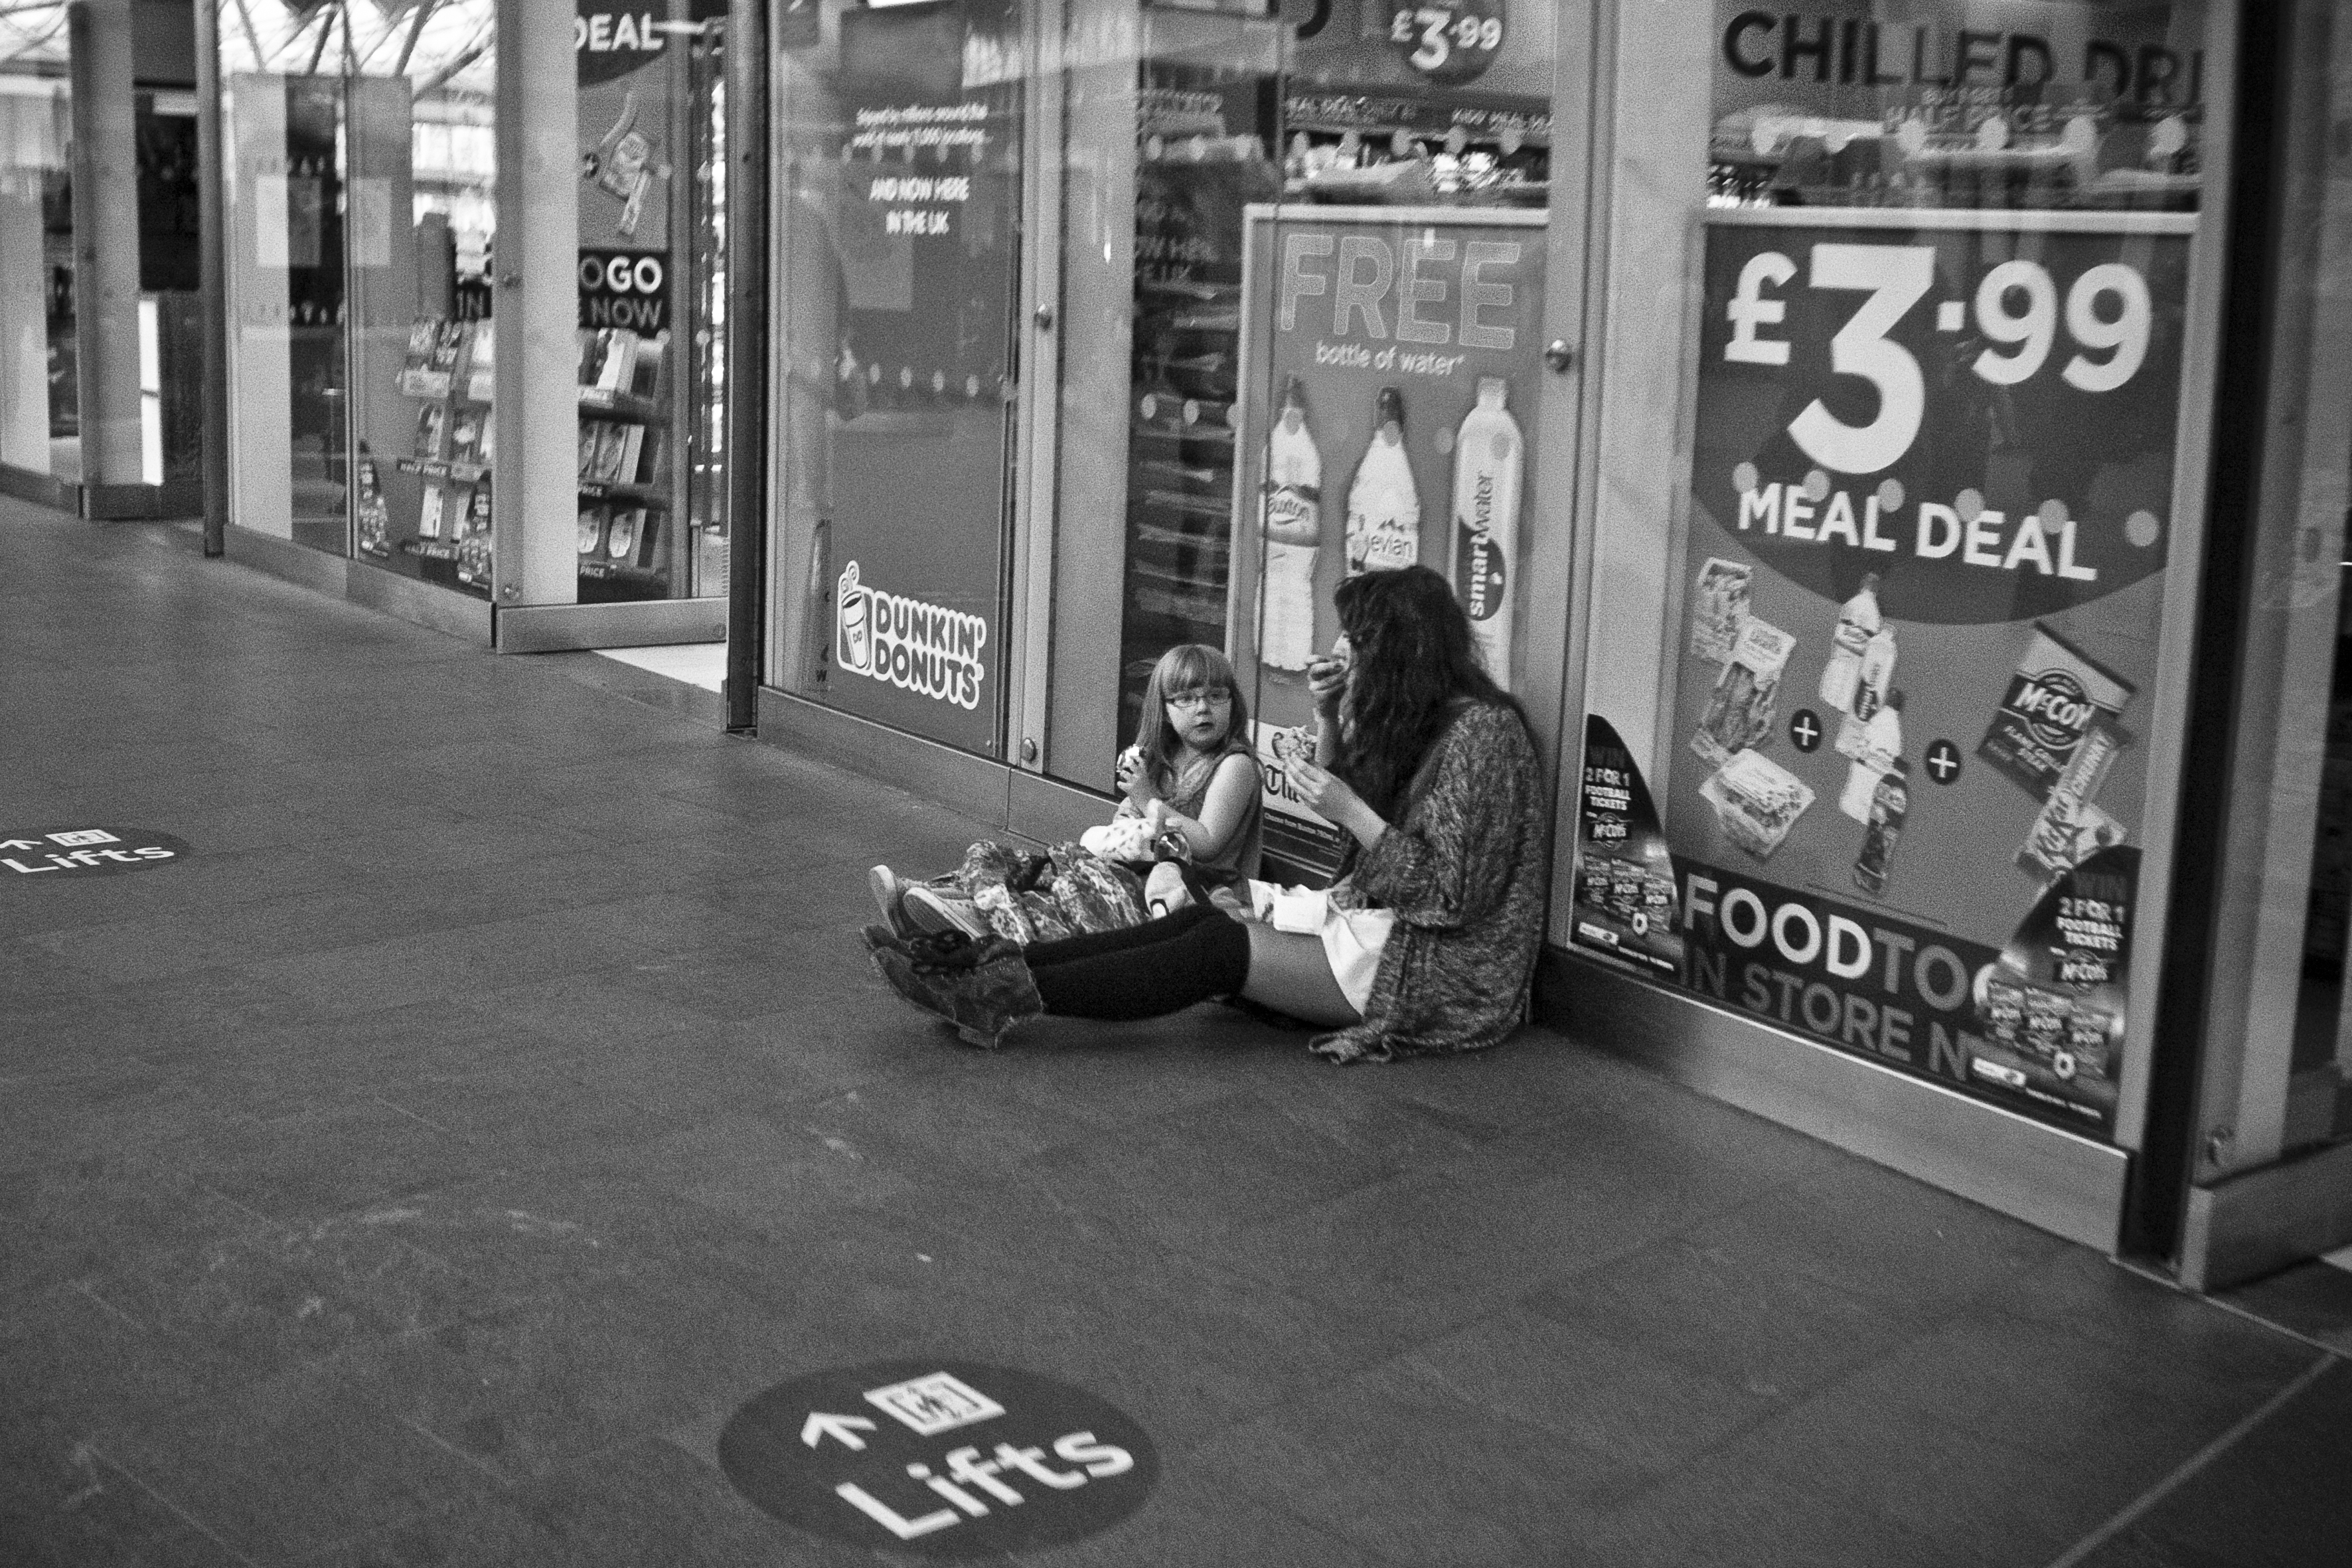
black and white, road, white, street, photography, urban, travel, fujifilm, black, monochrome, uk, england, bw, blackandwhite, blackwhite, london, infrastructure, ngc, photograph, snapshot, noiretblanc, image, fuji, fujixt1, fujix, monochrome photography, single lens reflex camera